Pete Ross

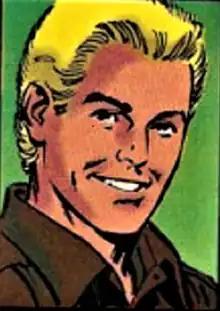
Pete Ross as depicted in "Who's Who in the DC Universe" #14 (November 1991). Art by Curt Swan.

Peter Ross is a fictional character appearing in American comic books published by DC Comics.